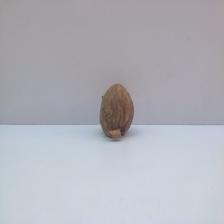
Size: Spoiled